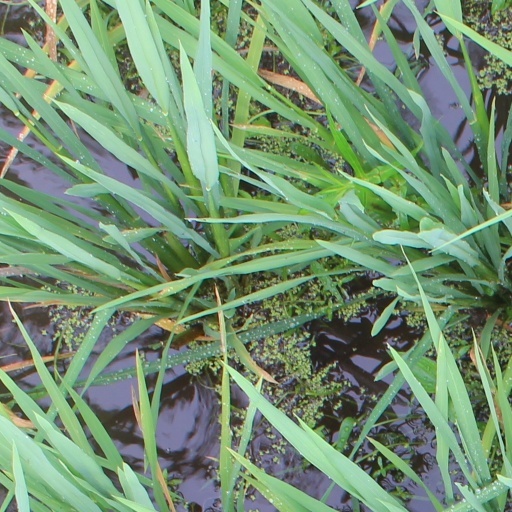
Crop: rice